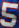
Number: 5